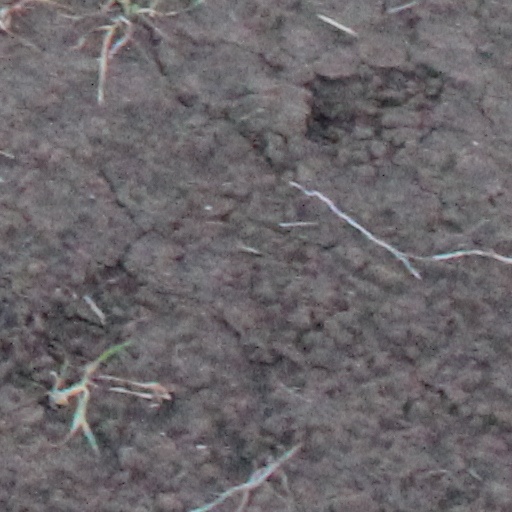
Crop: wheat